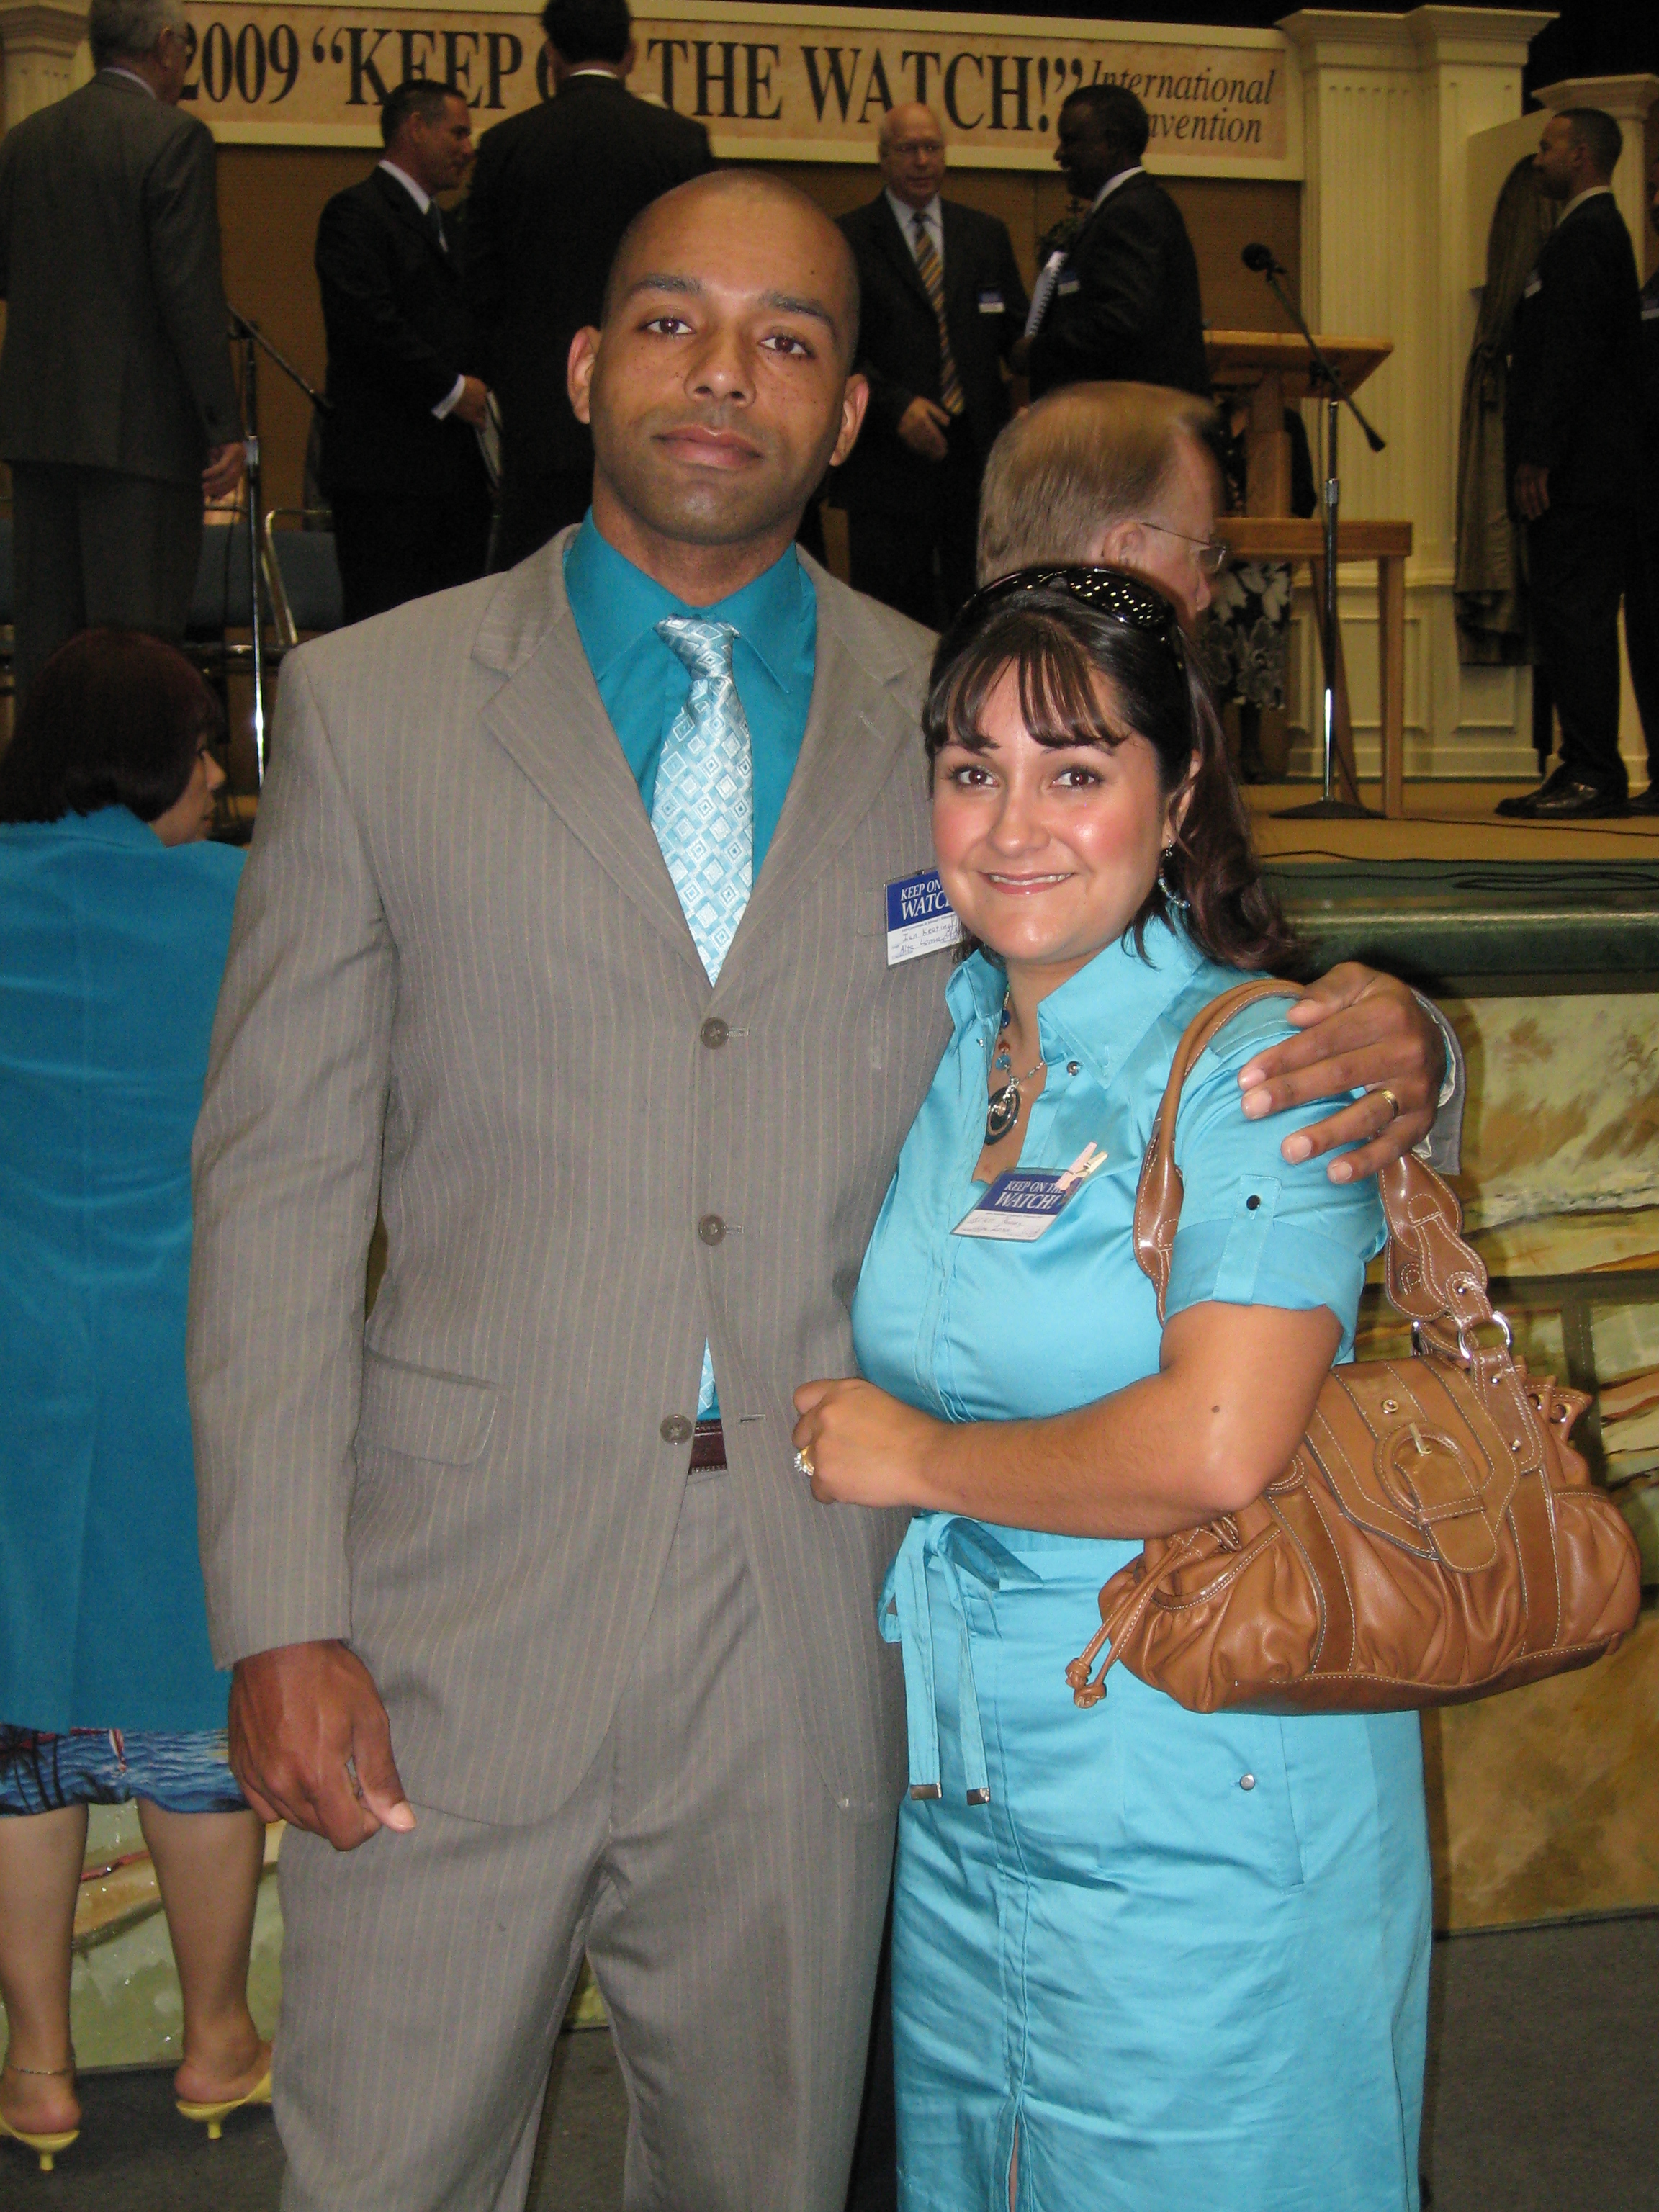
beach, suit, girl, love, youth, couple, romance, fashion, professional, friendship, marriage, smile, senior citizen, product, long, ceremony, creativecommons, international, fun, happy, relationship, event, couples, 2009, witness, jehovah, convention, watchtower, keeponthewatch, flooring, formal wear, public relations, socialite